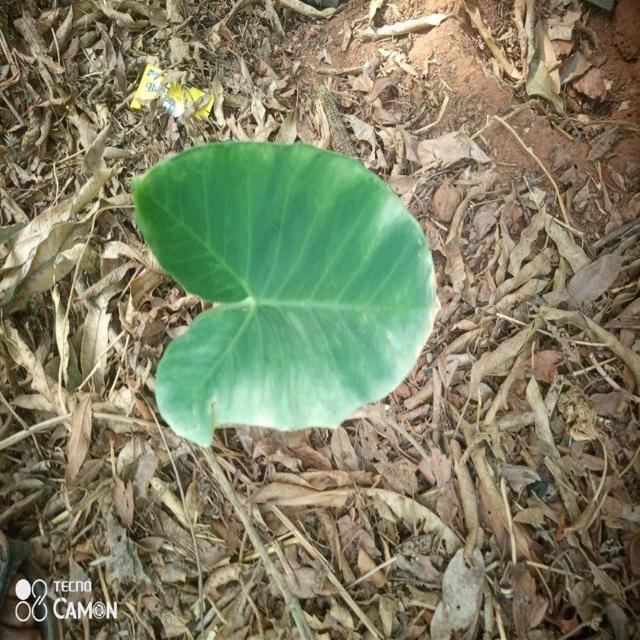
Label: Early_Blight